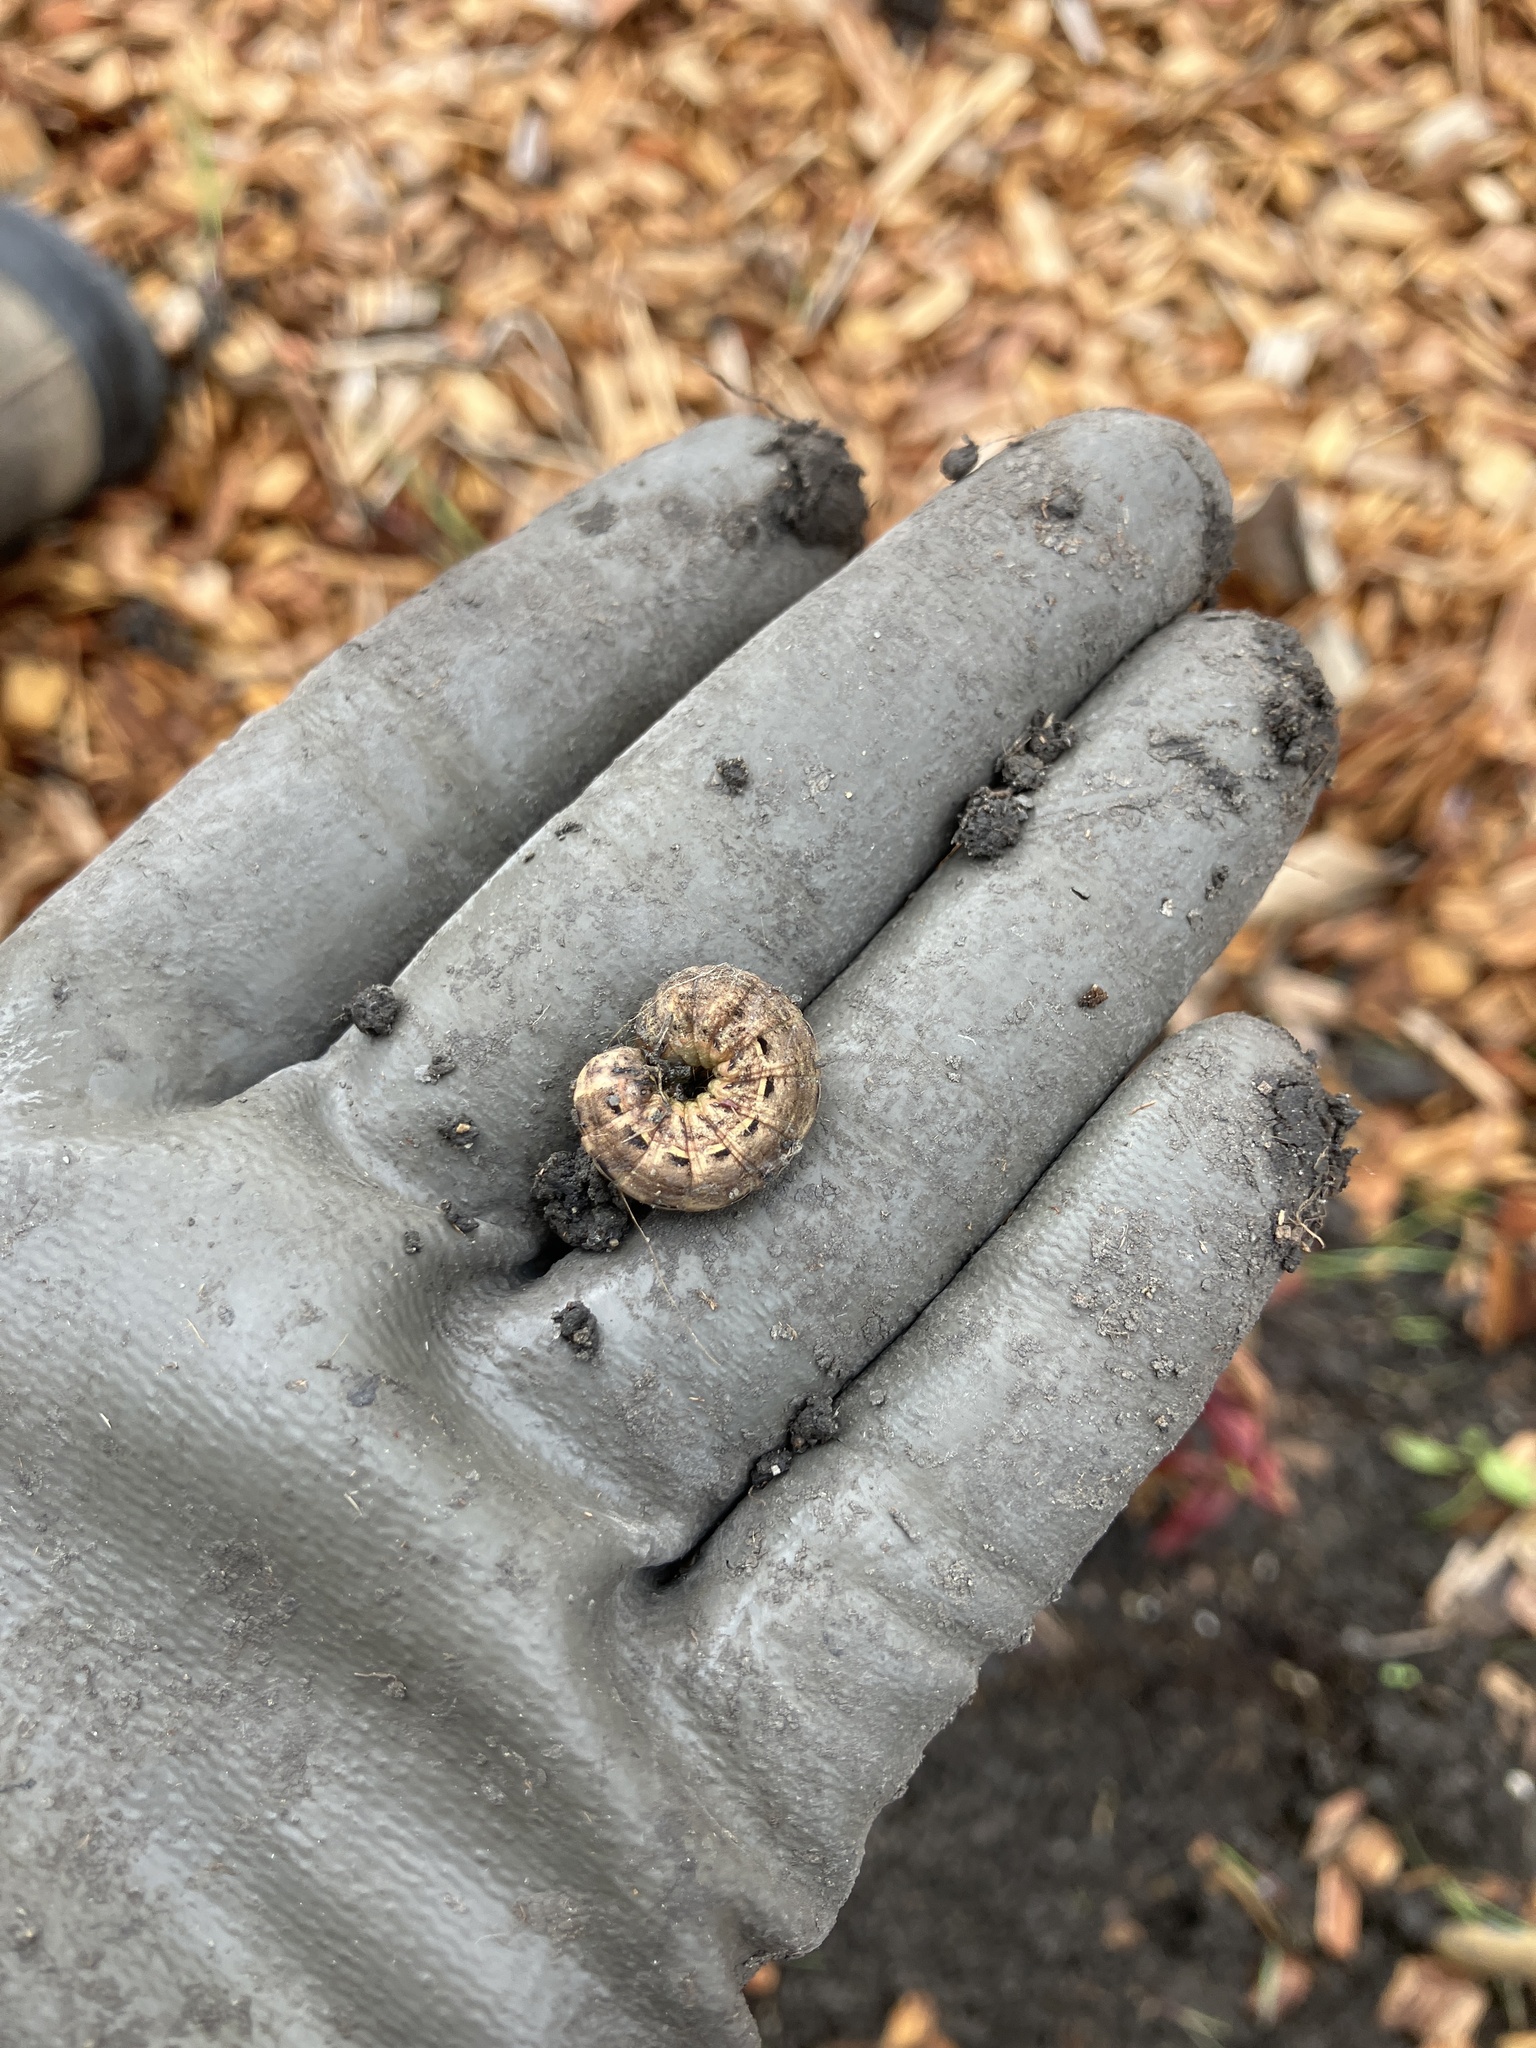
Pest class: cutworms